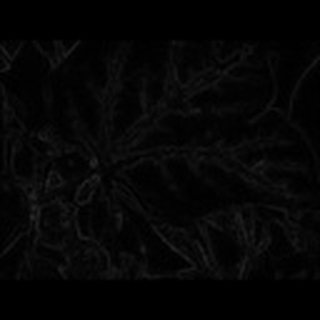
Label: cotton_bacterial_blight